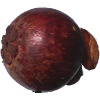
Label: mangostan